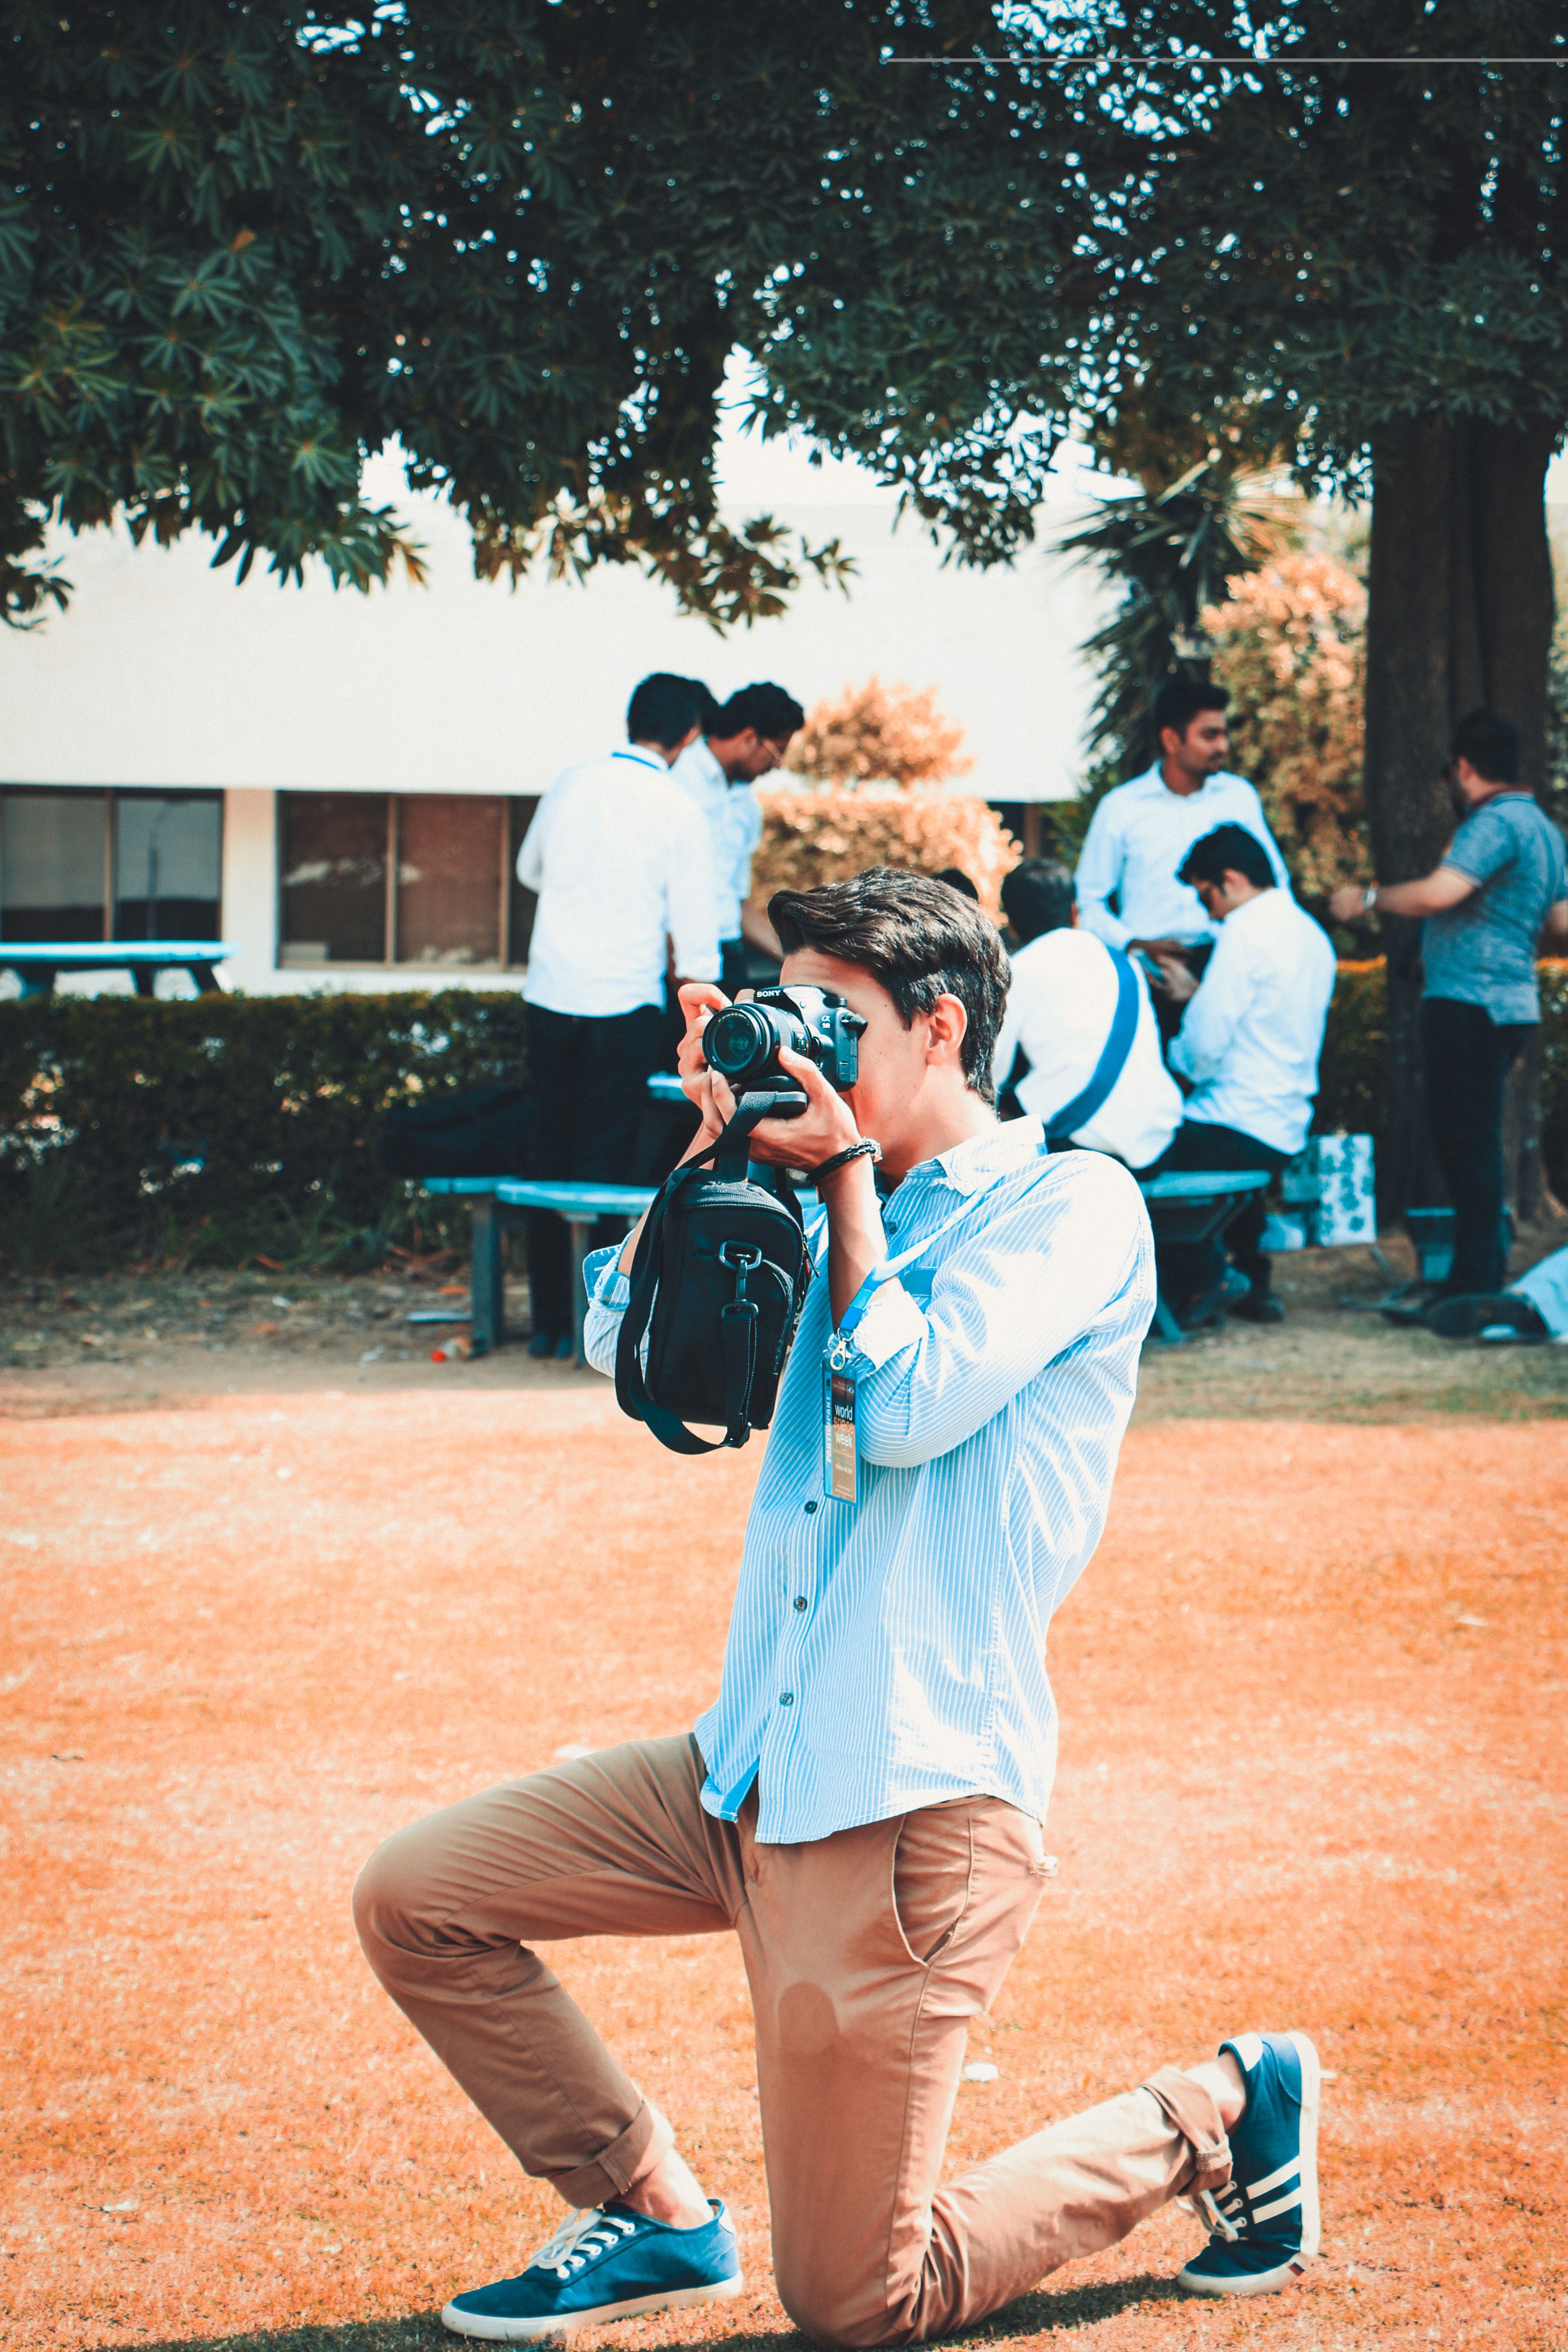
photograph, blue, snapshot, photography, leisure, vacation, electric blue, child, style